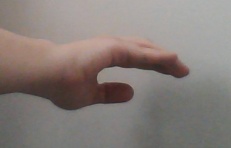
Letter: jeem